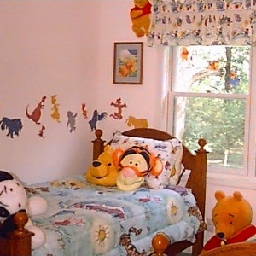
Room type: bedroom